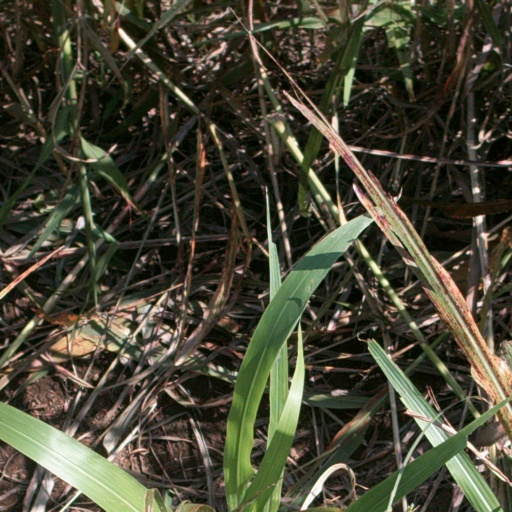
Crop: sorghum